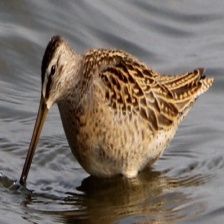
Species: SHORT BILLED DOWITCHER
Scientific name: LIMNODROMUS GRISEUS